Micro-Vett

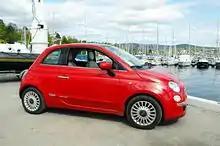
Micro-Vett Electric 500

In 2009 the company also developed the e500, electric version of the new Fiat 500, which was presented at London Motorshow by the English dealer Nice Car.